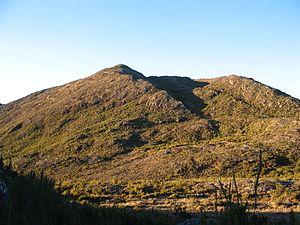
Le pic de la Bandeira est le troisième point le plus haut du Brésil, avec 2 891 mètres d'altitude. Il a été tenu jusqu'en 1965 comme le point culminant du pays avant que le Pico da Neblina et le Pico 31 de Março ne soient découverts et mesurés. Il est situé sur la limite entre le Minas Gerais et l'Espírito Santo dans la Serra do Caparaó. Le pic de la Bandeira est le plus accessible des grands sommets brésiliens, car il existe des sentiers d'accès bien balisés tant du côté de l'Espírito Santo que de celui du Minas Gerais.
Le Brésil est un pays d'Amérique du Sud. Cinquième pays du monde par sa superficie, il est bordé à l'est par l'océan Atlantique et s'étend vers l'intérieur du continent le long des bassins hydrographiques des fleuves Amazone et Paraná.